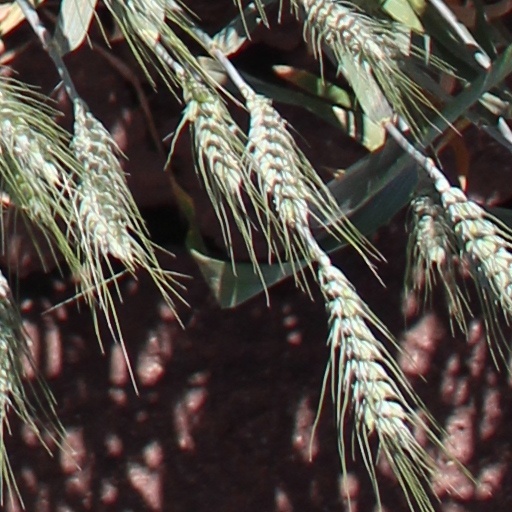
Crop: wheat